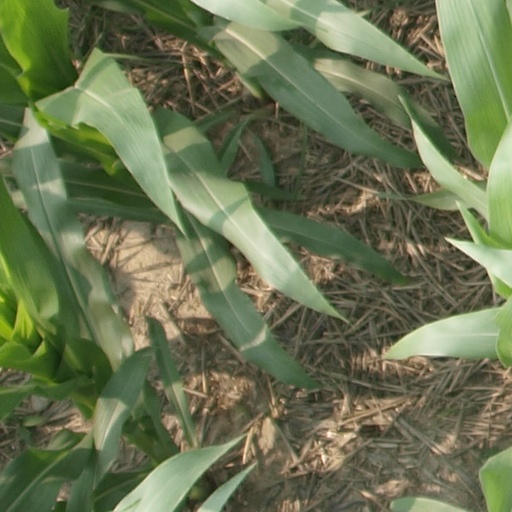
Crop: maize; corn